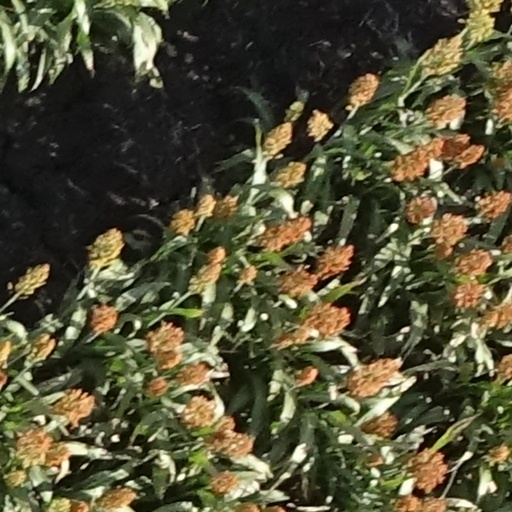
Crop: sorghum